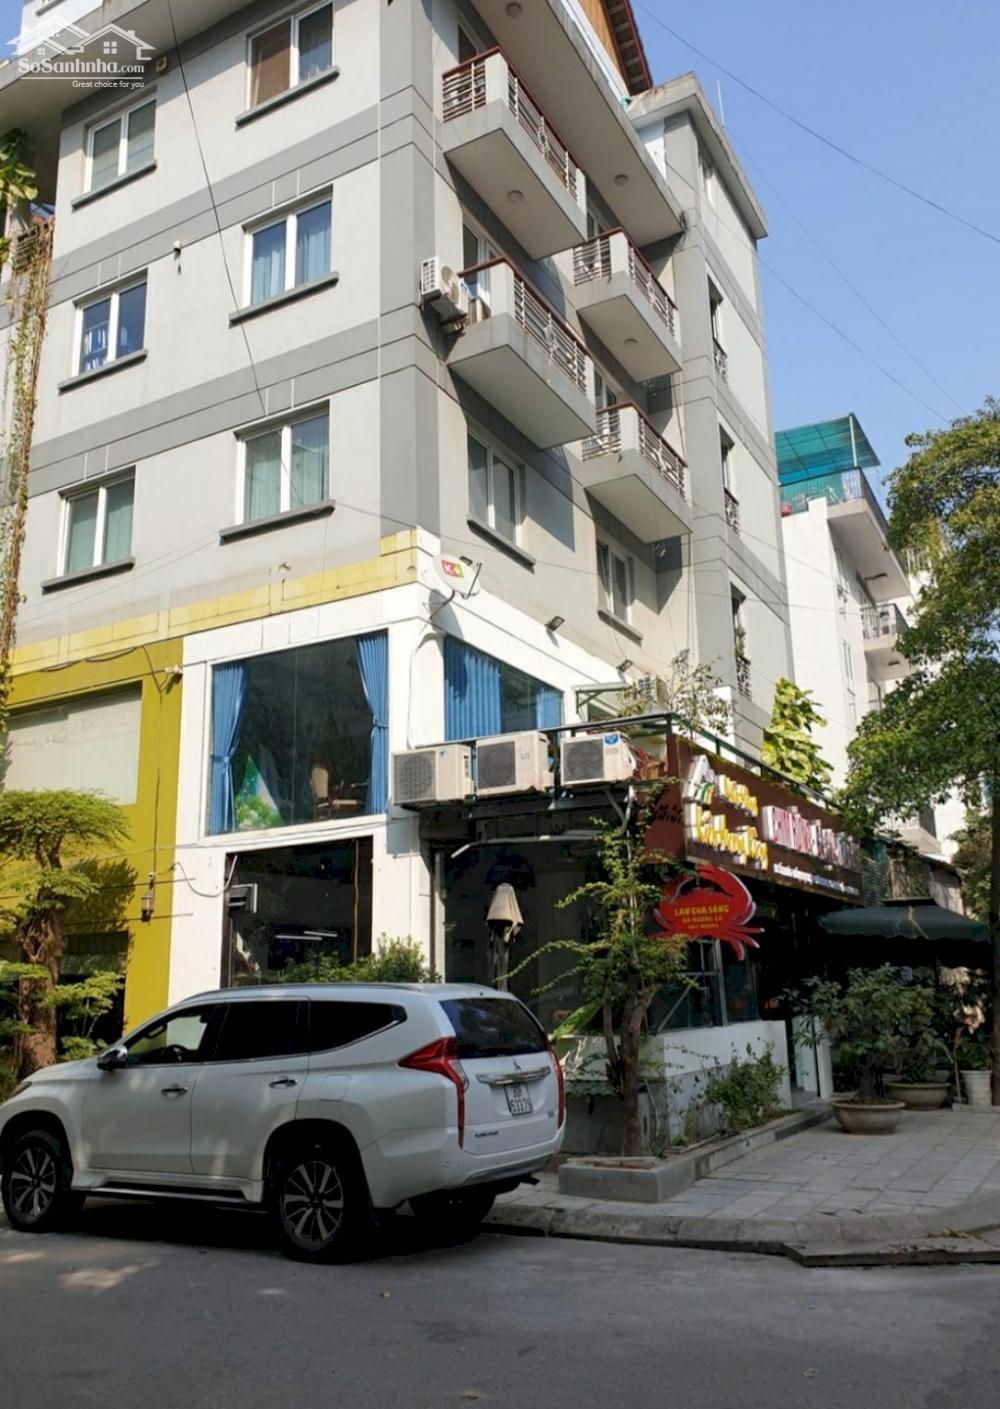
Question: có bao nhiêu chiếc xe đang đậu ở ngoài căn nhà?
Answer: có một chiếc xe đang đậu